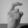
ASL letter: X